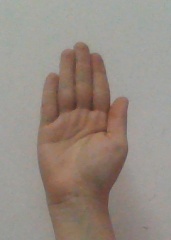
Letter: seen